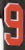
Number: 9